Digamma function

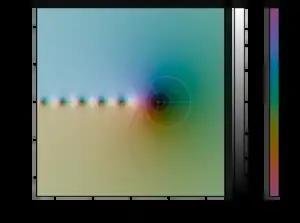
The digamma function formula_1, visualized using domain coloring

In mathematics, the digamma function is defined as the logarithmic derivative of the gamma function: